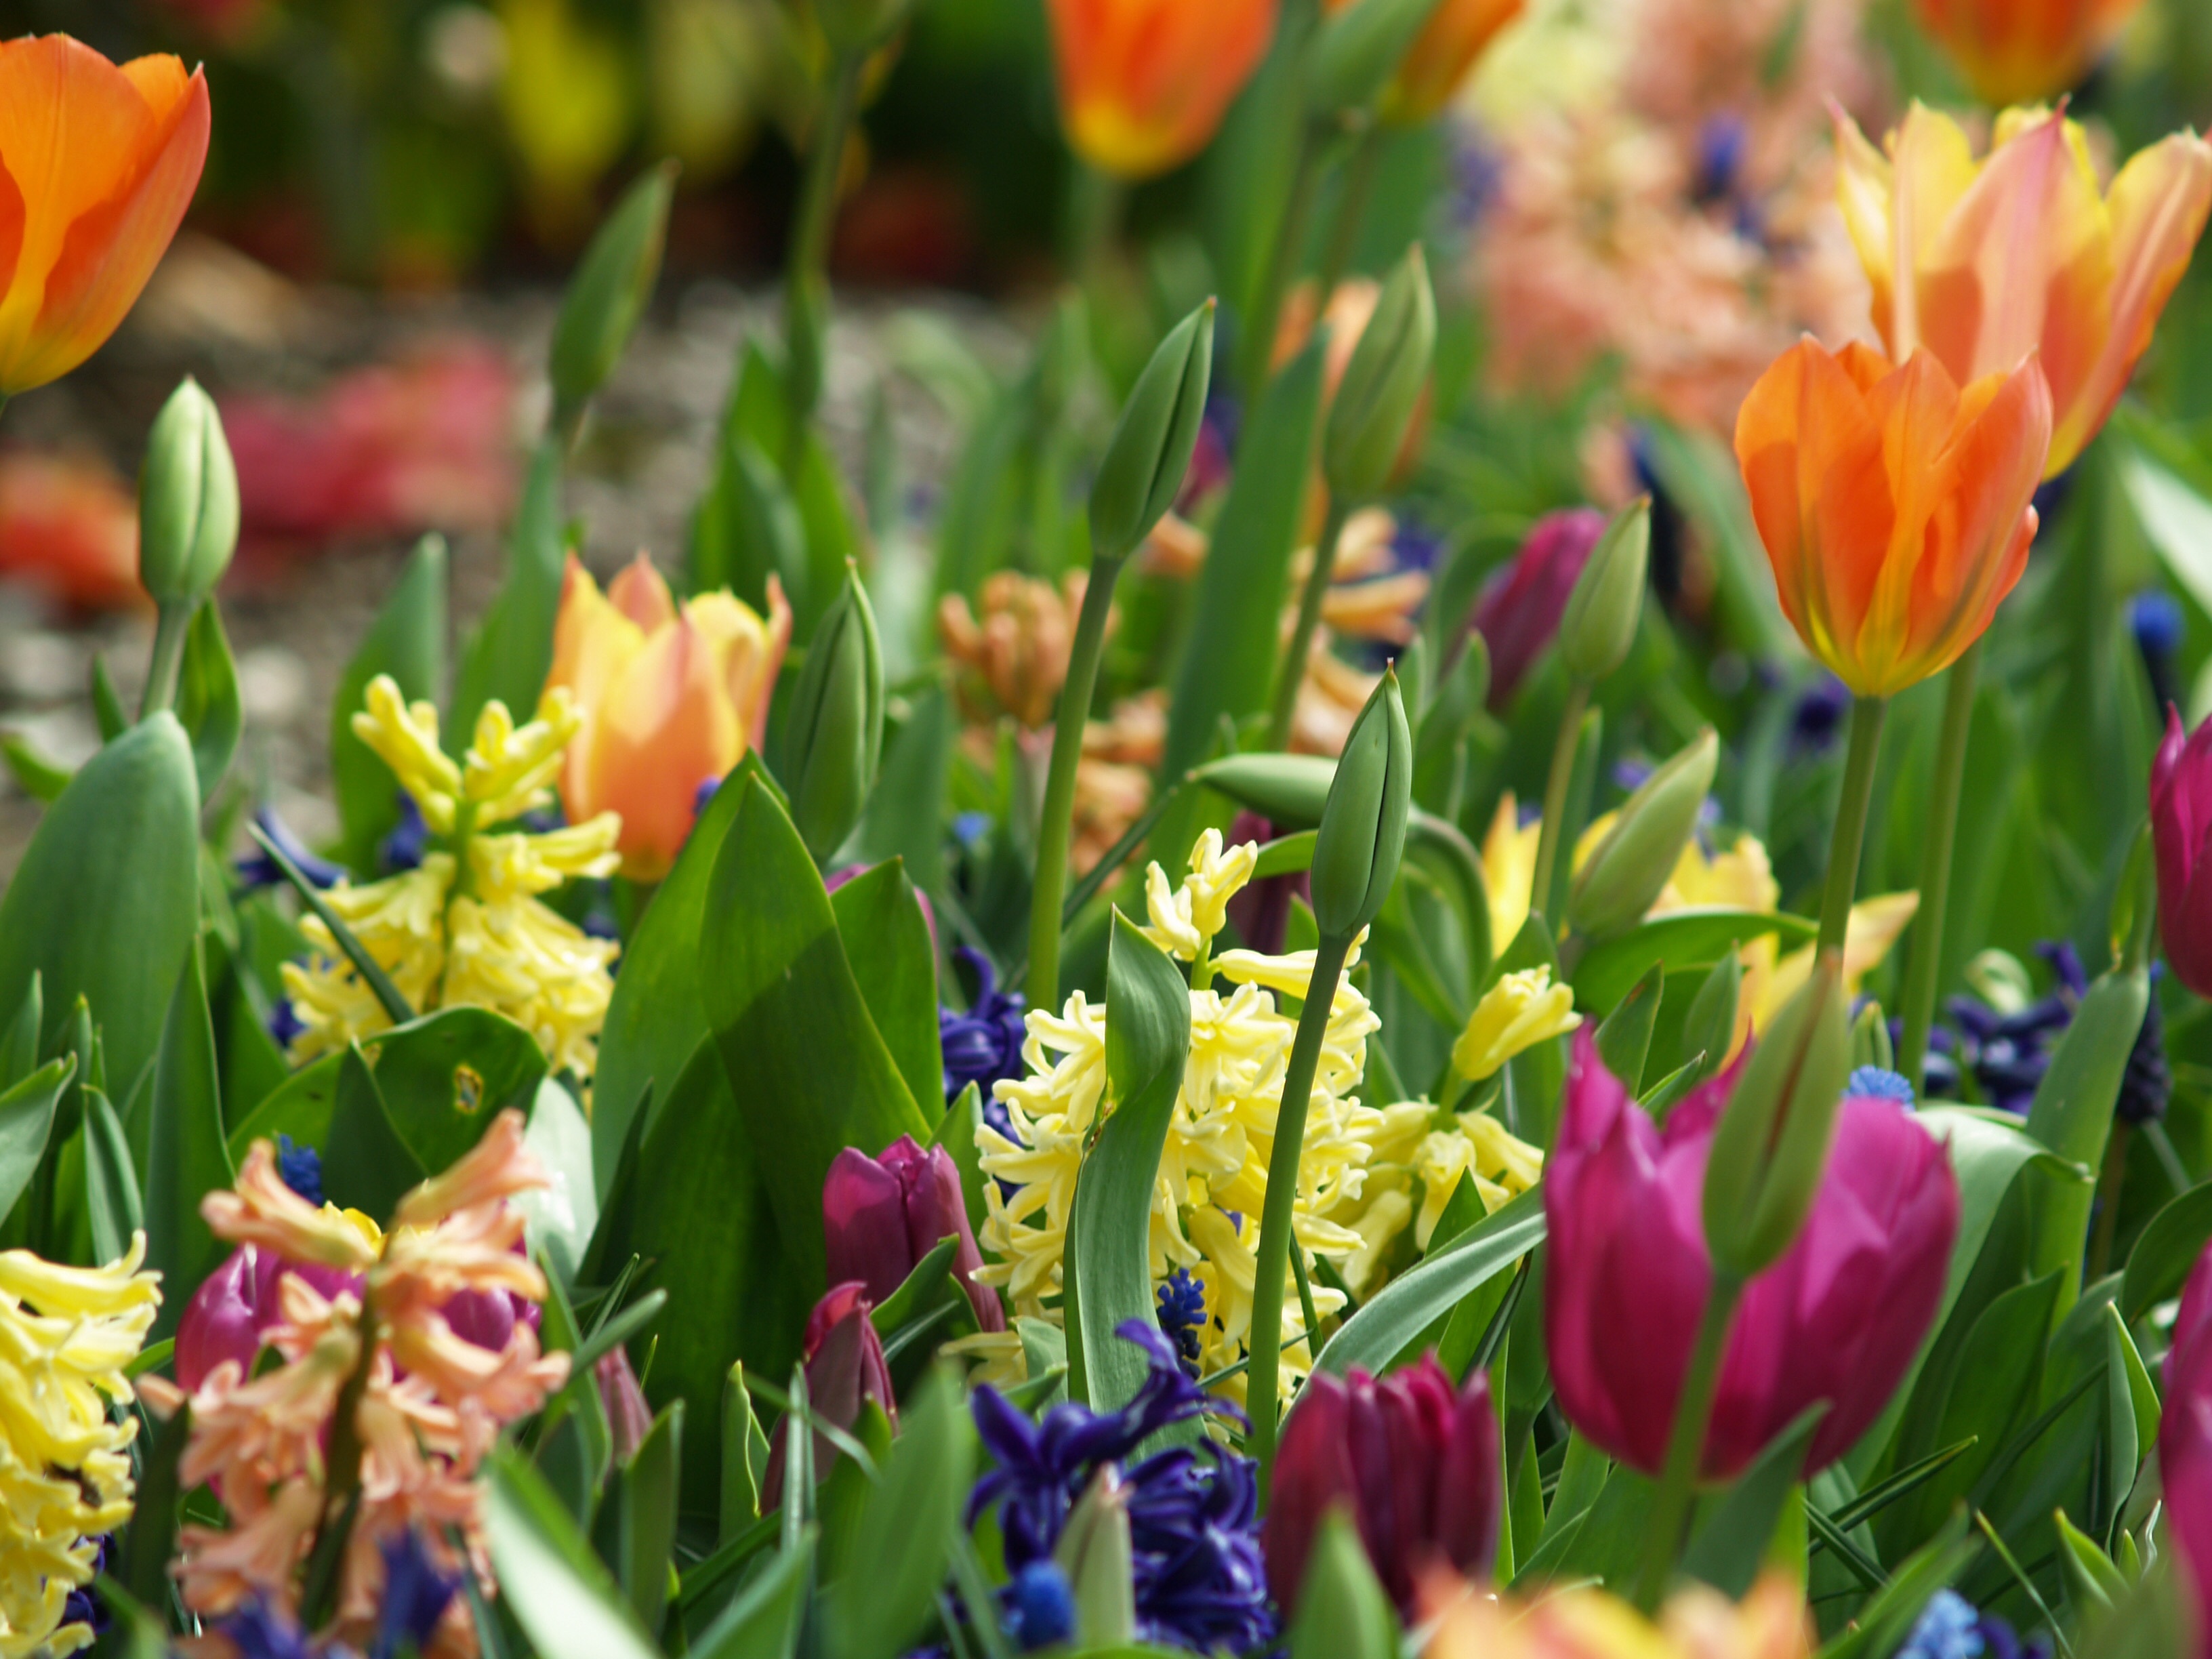
nature, blossom, plant, sun, leaf, flower, petal, bloom, summer, floral, tulip, bouquet, spring, green, color, natural, fresh, botany, colorful, garden, flora, season, wildflower, flowers, bright, easter, flowering plant, isle of wight, land plant